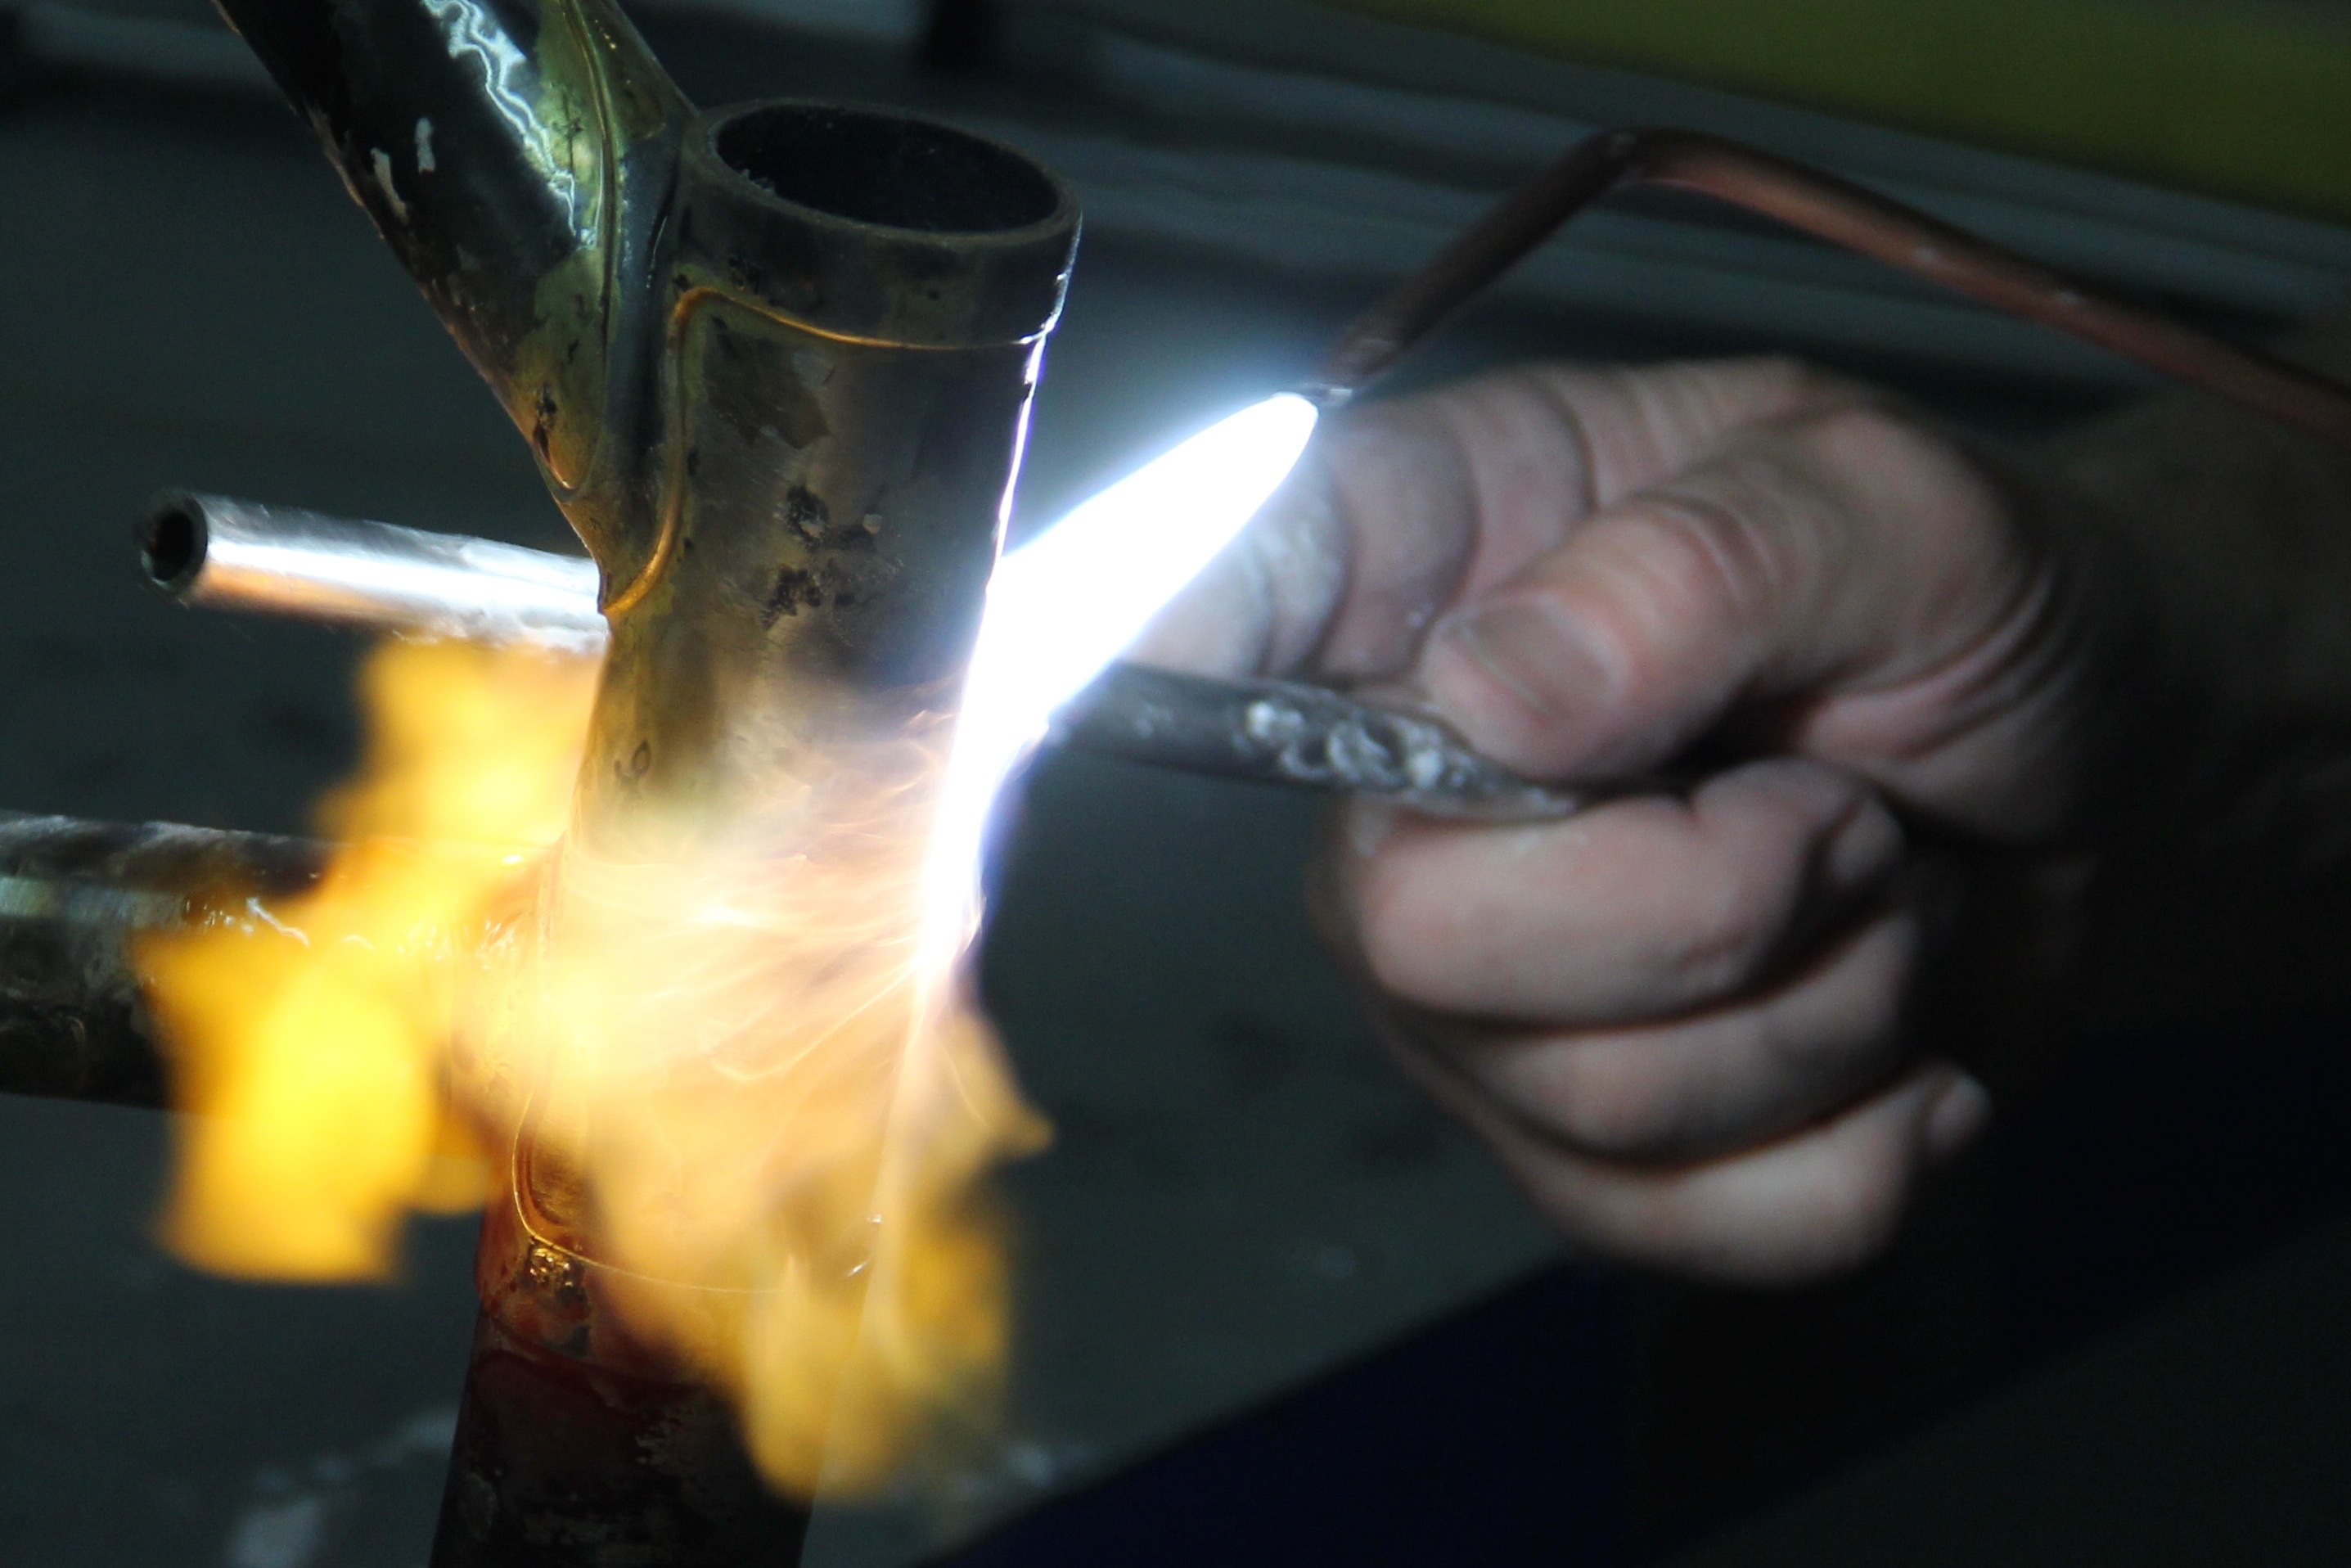
hand, glass